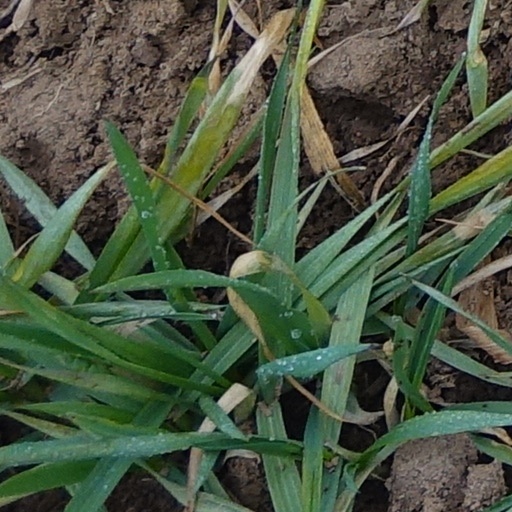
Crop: wheat